Answer in natural language. Which object is closer to Doorway, desk or black lshaped countertop? Choose between the following options: black lshaped countertop or desk
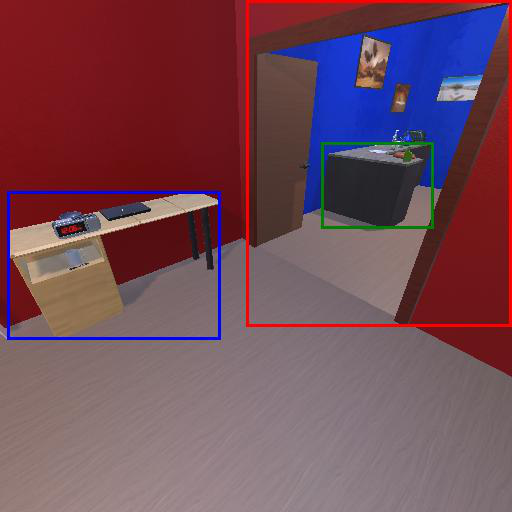
<answer>desk</answer>